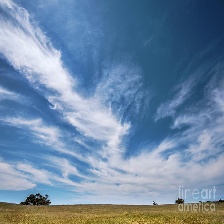
Cloud type: Cirrus